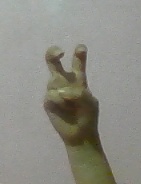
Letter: toot